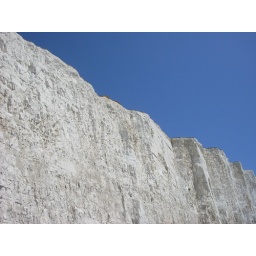
It was a beautiful day here and the pure white cliffs looked especially lovely against the pure blue sky